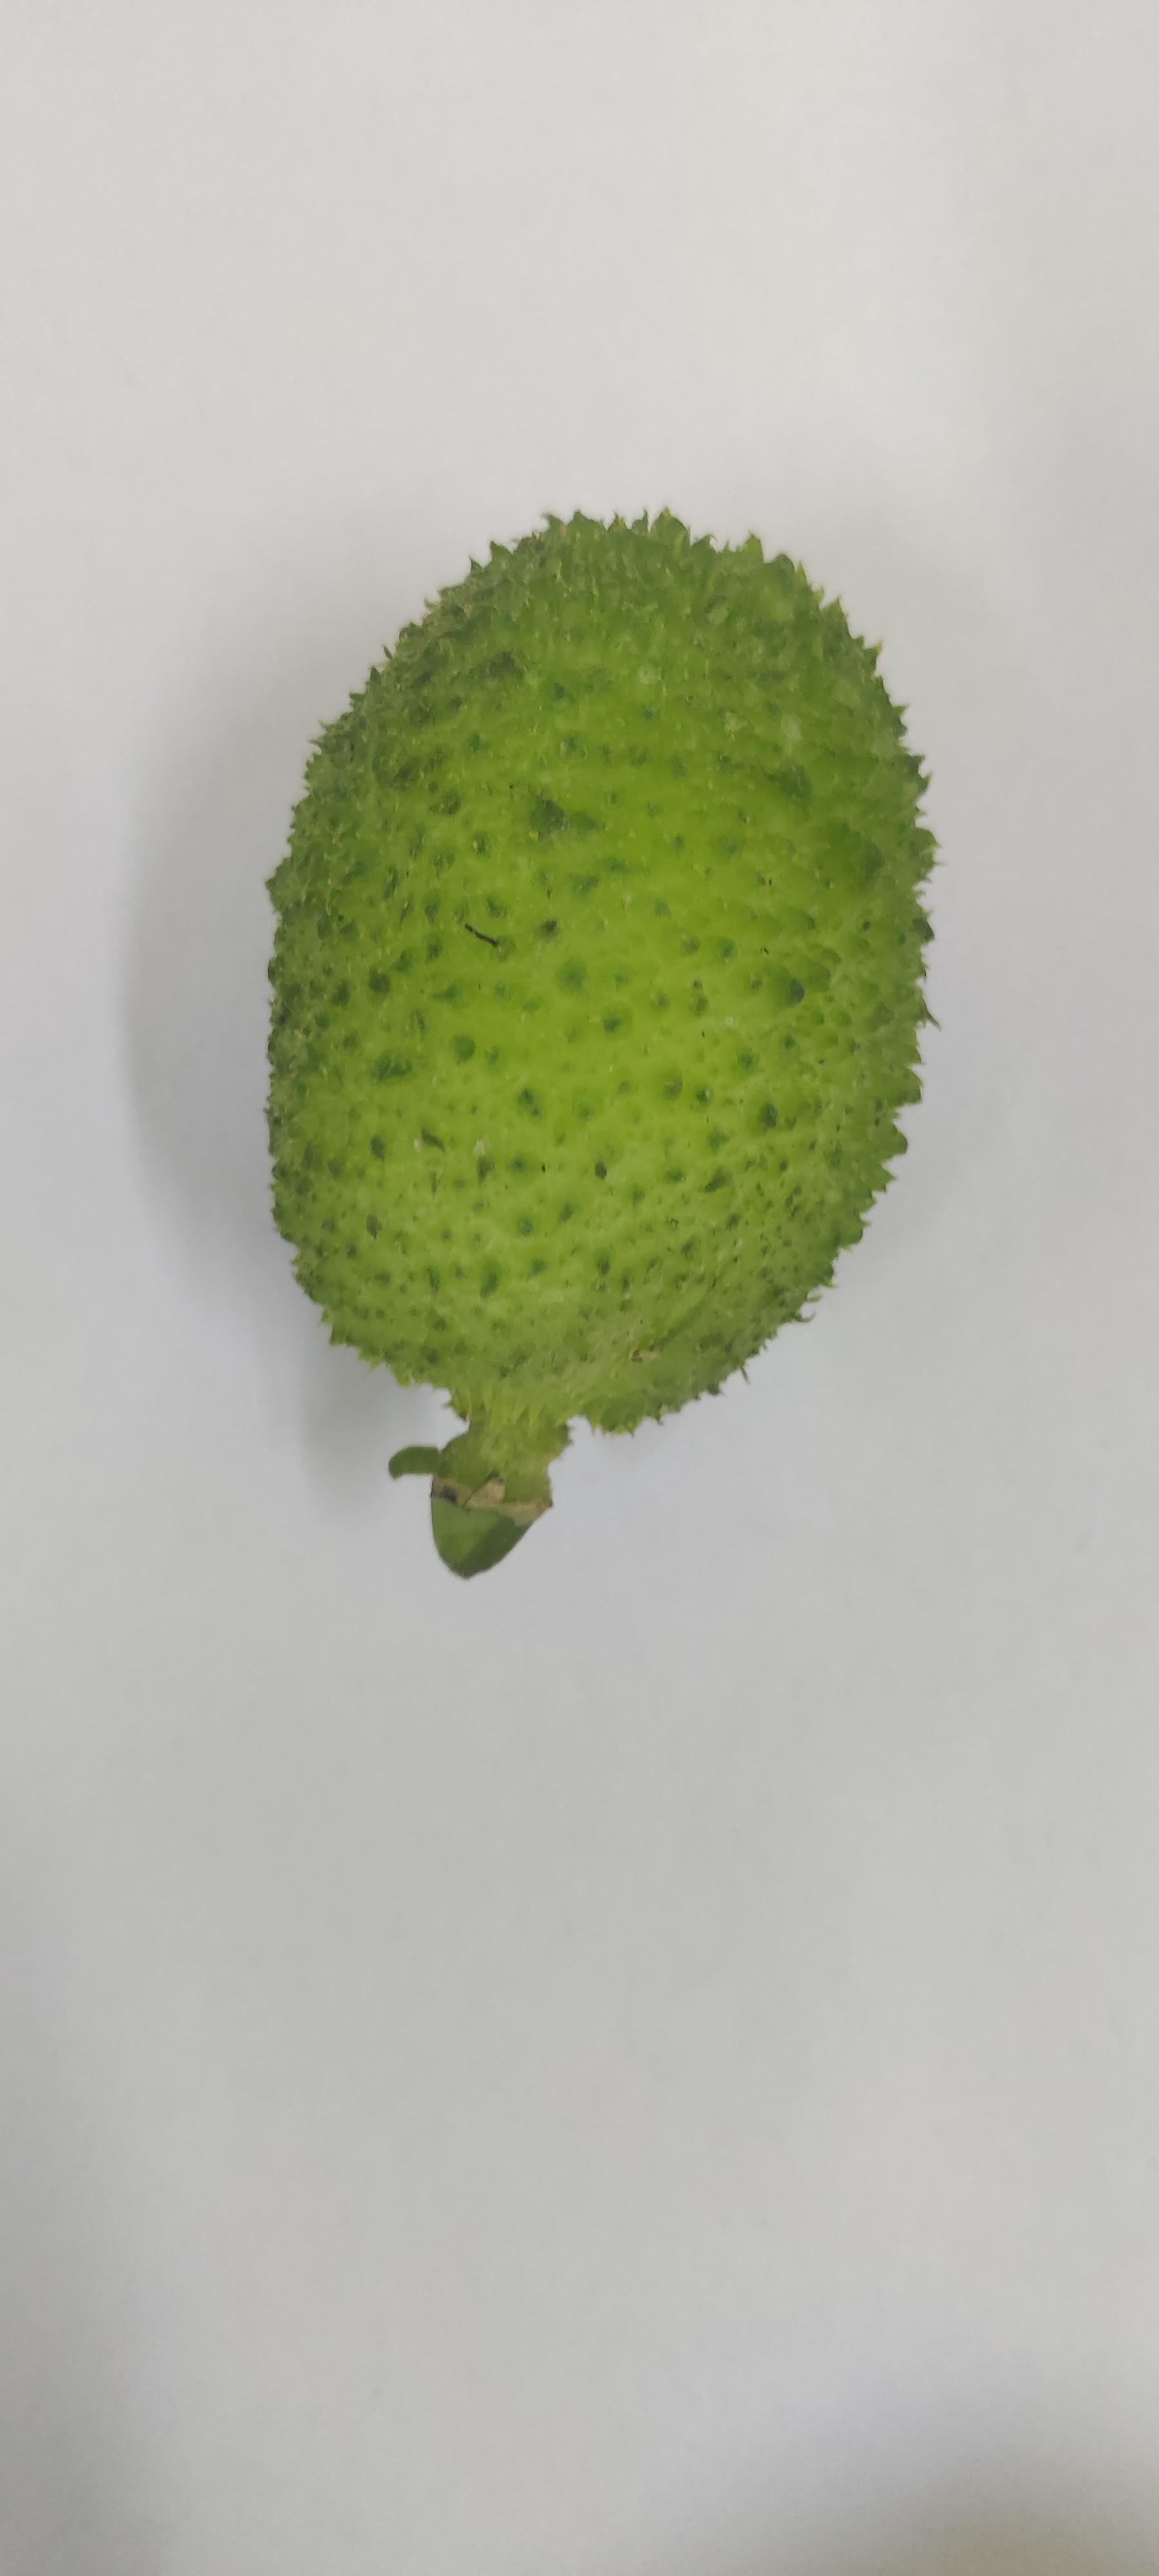
Crop: Spiny Gourd
Condition: Fresh